Answer in natural language. Considering the relative positions, where is brown colour dresser with respect to Window? Choose between the following options: right or left
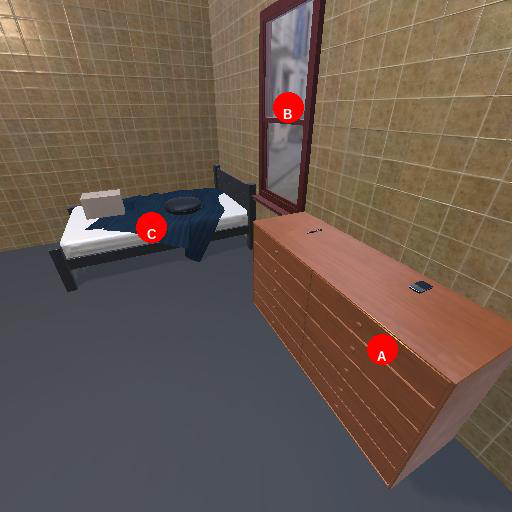
<answer>right</answer>